Telugu people

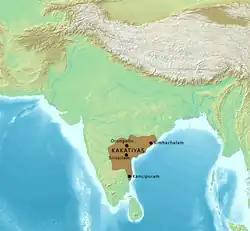

Between 1163 and 1323 the Kakatiya dynasty emerged, bringing the distinct upland and lowland cultures of Telugu lands, which brought into being a feeling of cultural affinity between those who spoke the Telugu language. Kakatiya era also saw the development of a distinct style of architecture which improved and innovated upon the existing modes. Most notable examples are the Thousand Pillar Temple in Hanamkonda, Ramappa Temple in Palampet, Warangal Fort, Golconda Fort and Kota Gullu in Ghanpur. During this period, the Telugu language emerged as a literary medium with the writings of Nannaya, Tikkana, Eranna, Pothana etc. are the translators and poets of the great Hindu epics like "Ramayana", "Mahabharatha", "Bhagavatha" etc.